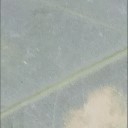
Label: Leaf_rust